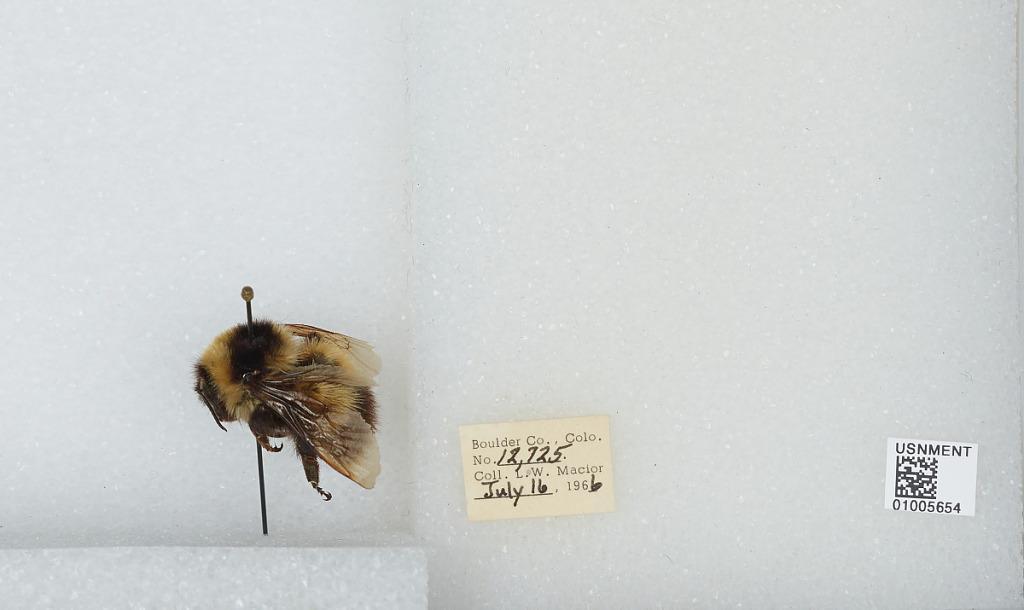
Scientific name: Bombus (Alpinobombus) balteatus Dahlbom
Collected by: L. Macior
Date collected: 1966-7-16
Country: United States
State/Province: Colorado
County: Boulder
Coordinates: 40.0275, -105.252